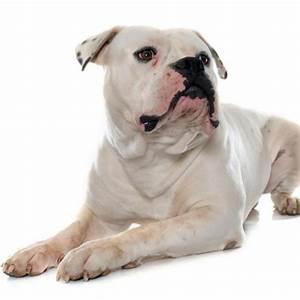
dog